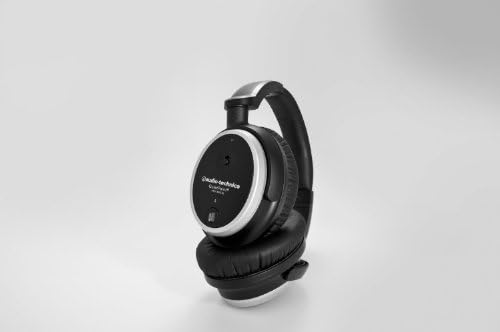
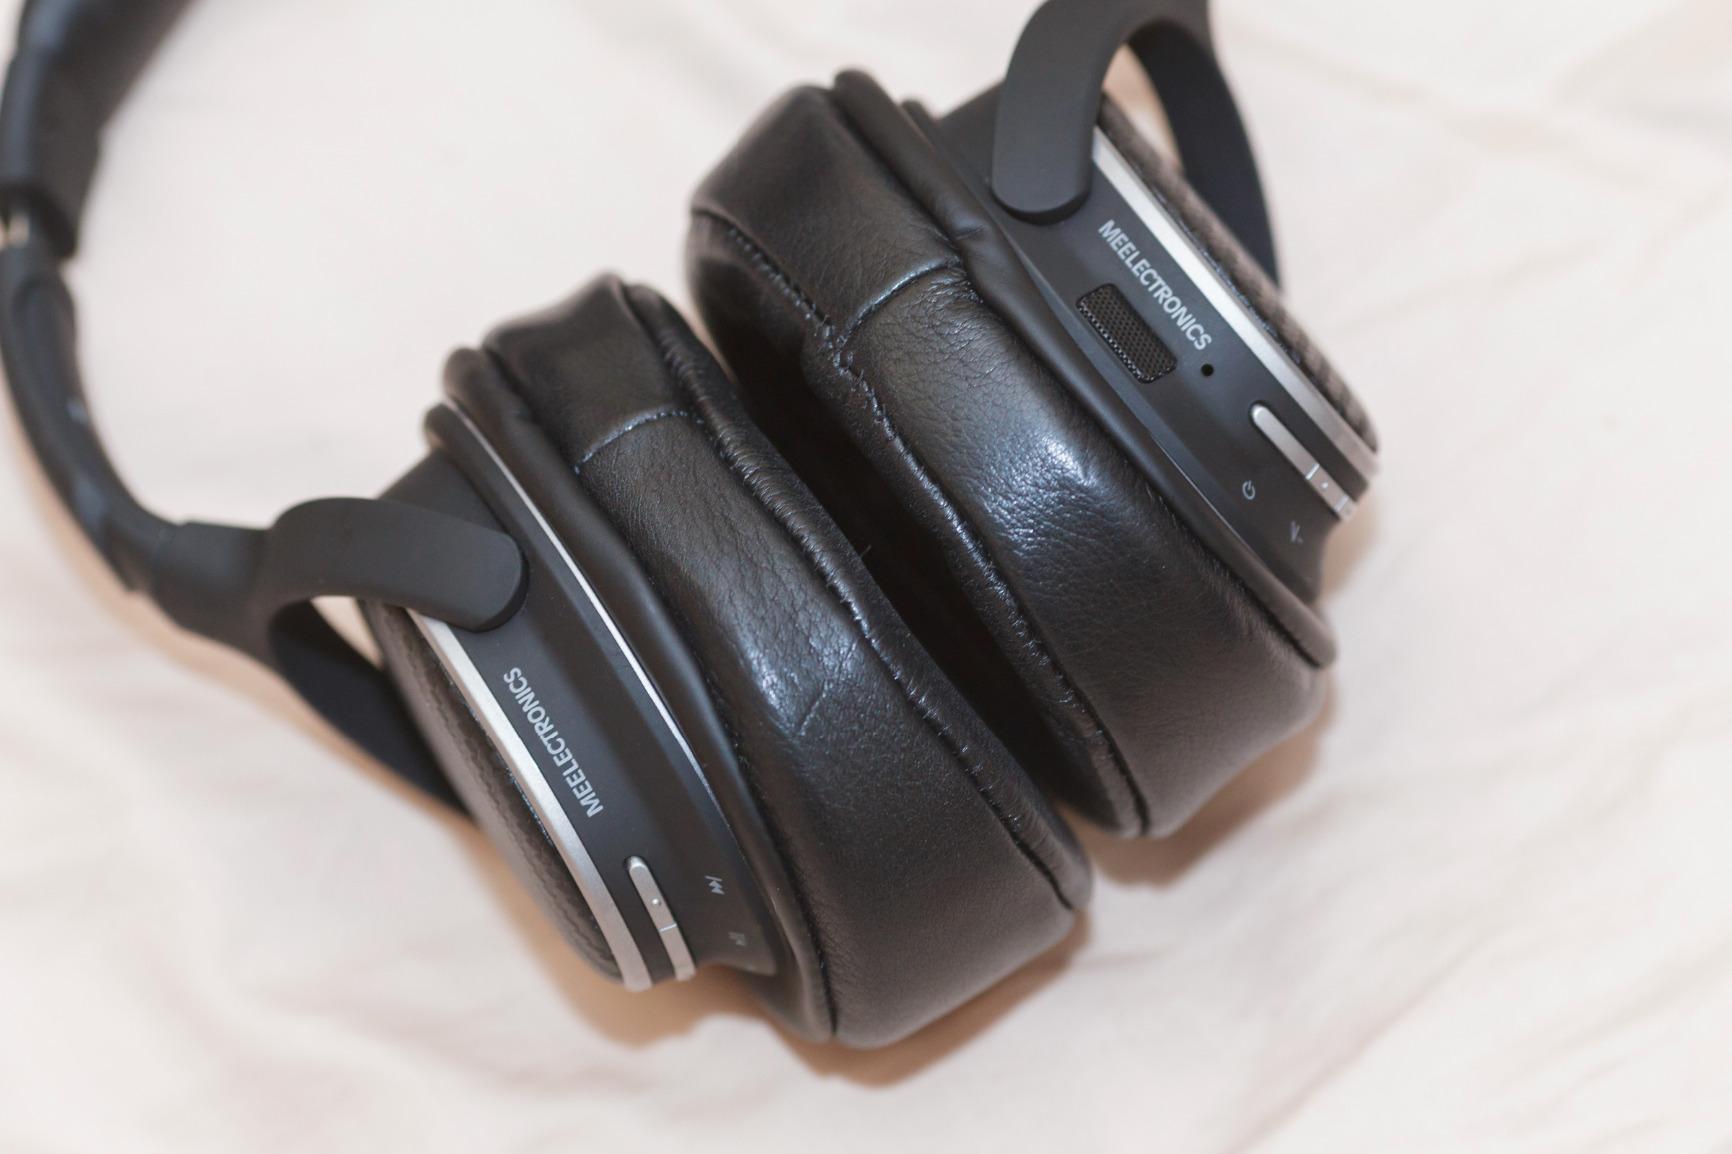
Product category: headphones
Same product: no